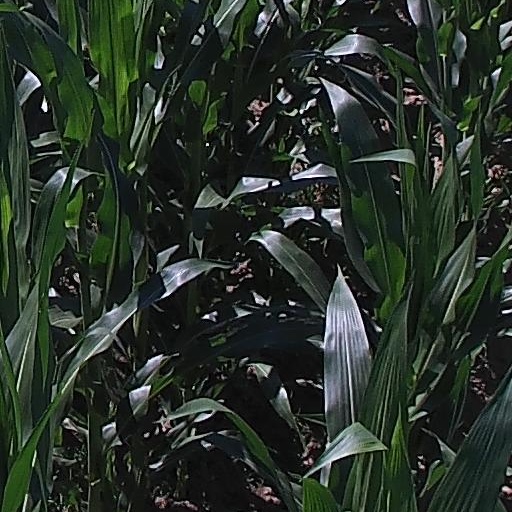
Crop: maize; corn